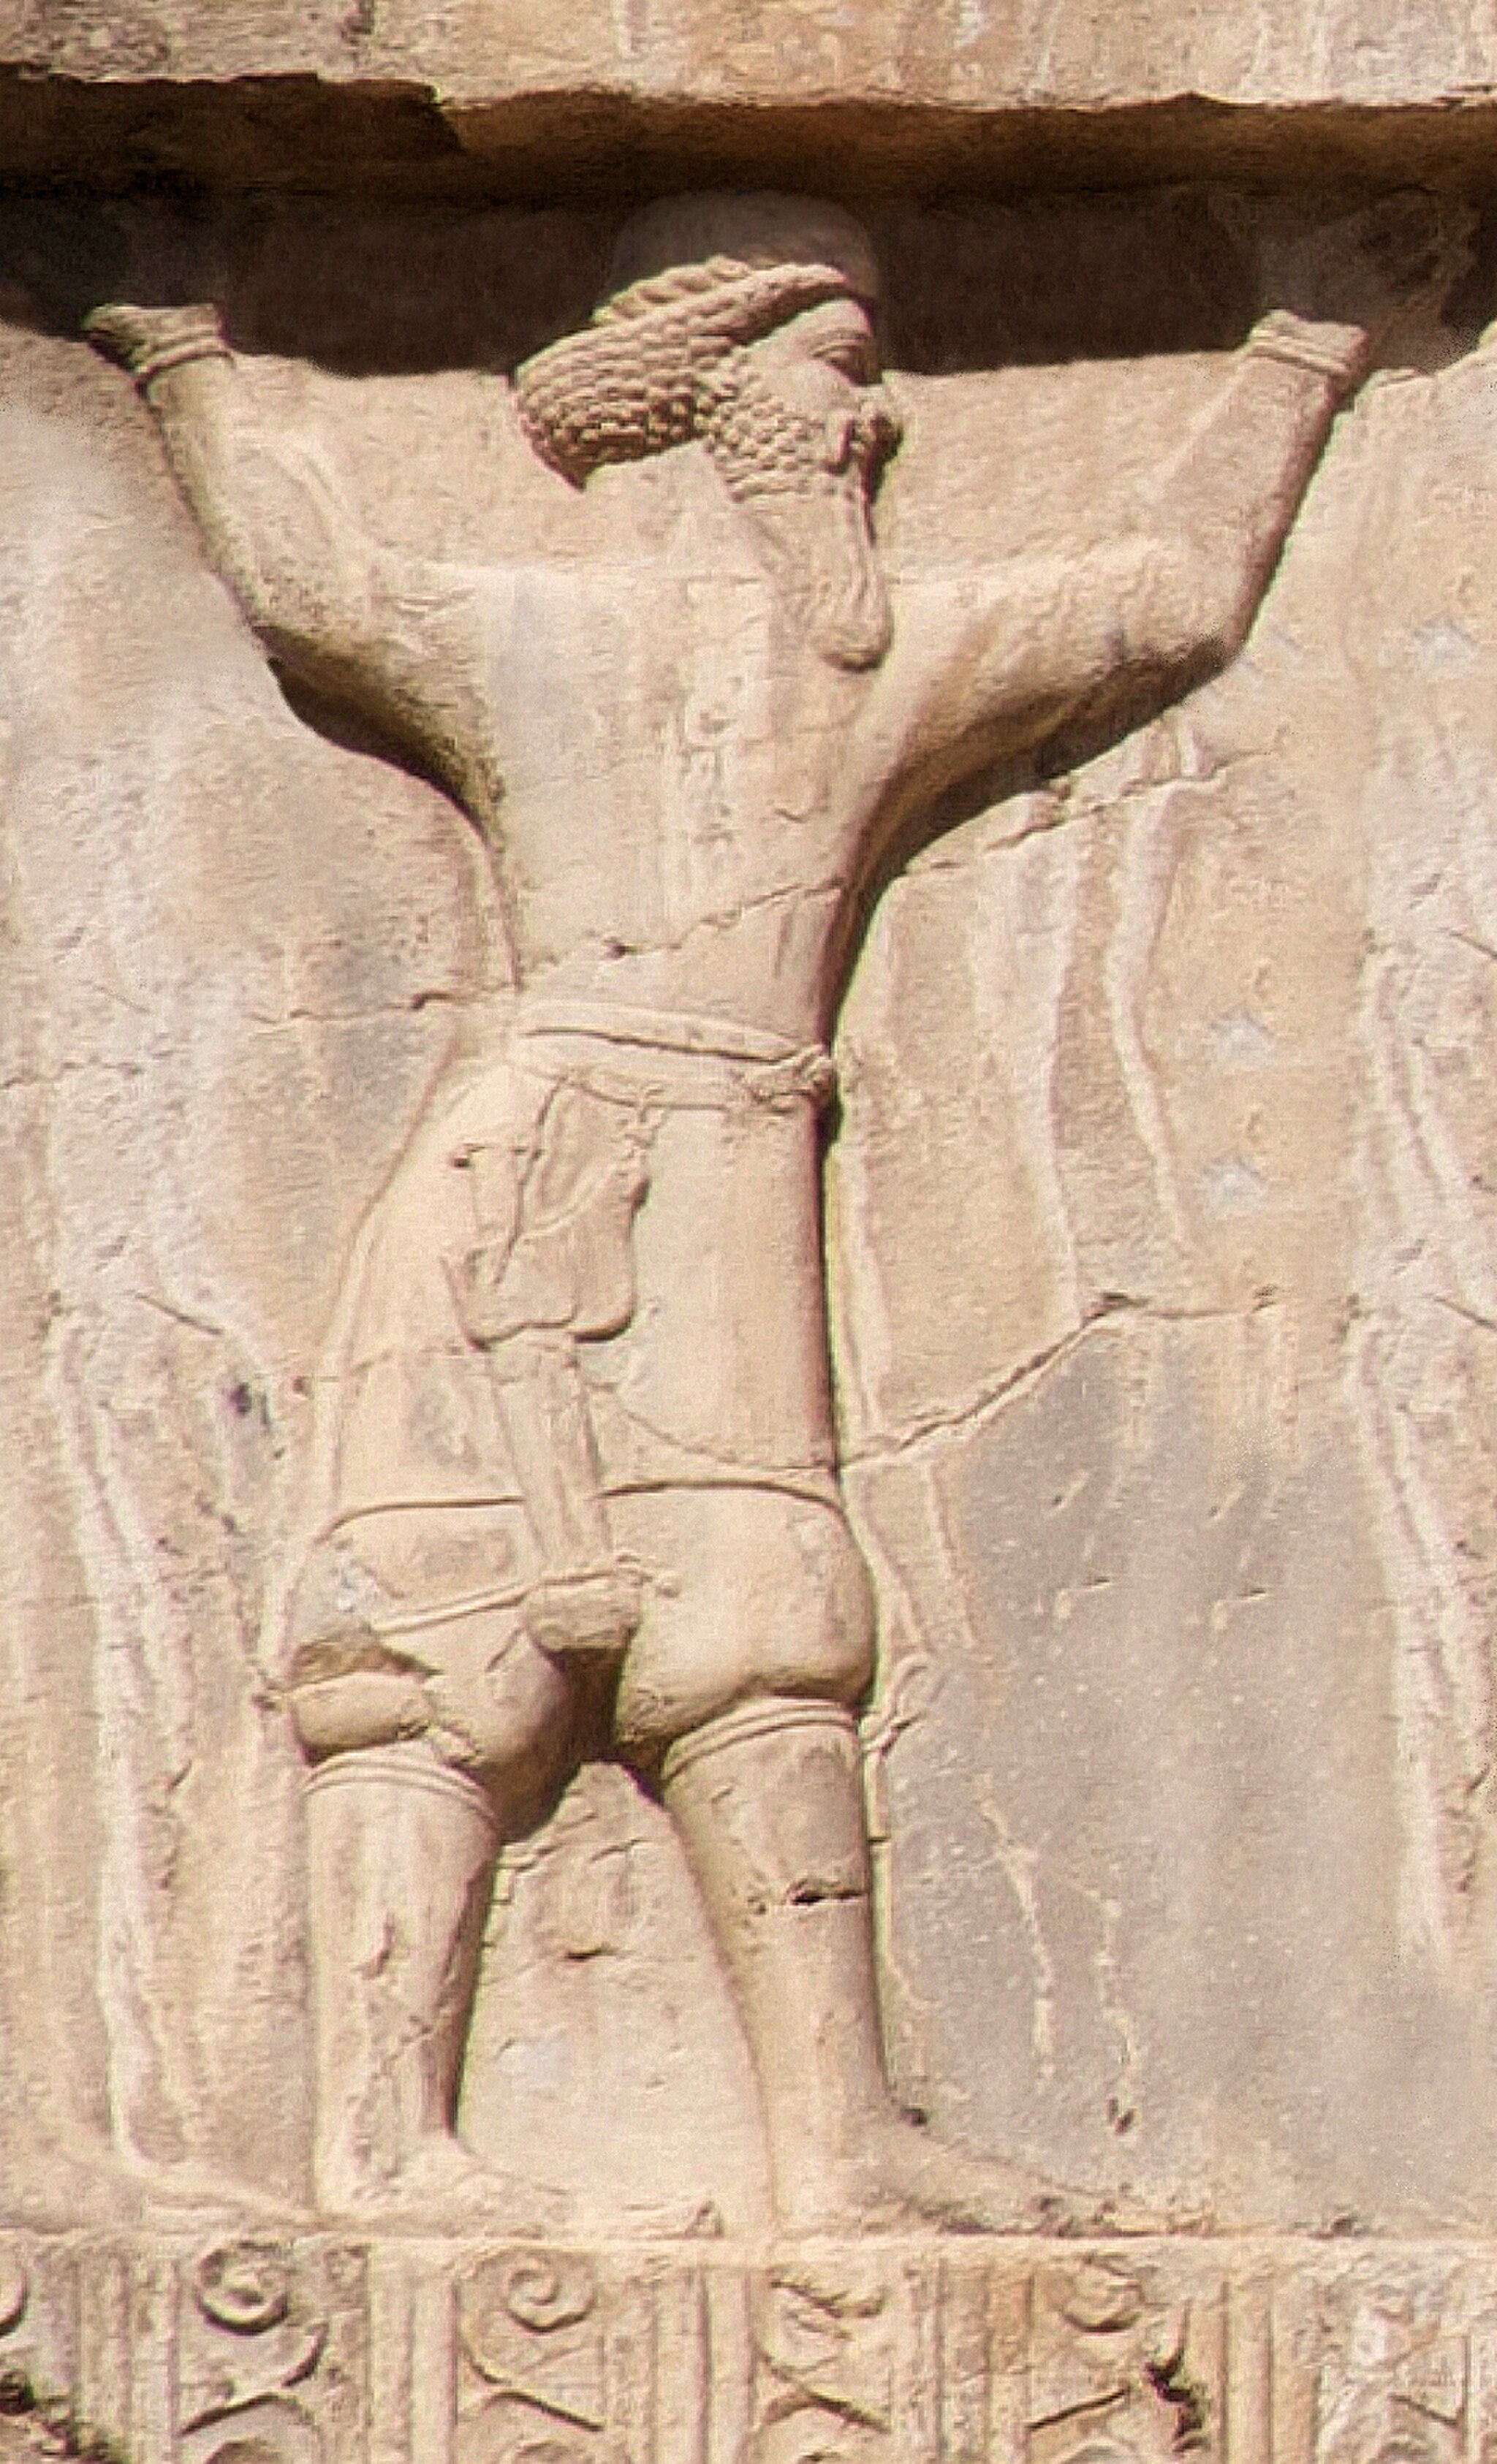
Title: Xerxes I tomb Zarangian soldier circa 470 BCE
Description: Xerxes I tomb Zarangian soldier circa 470 BCE
Date: 2018-10-17 09:13:22
Categories: Tomb of Xerxes I, Drangiana, Extracted images